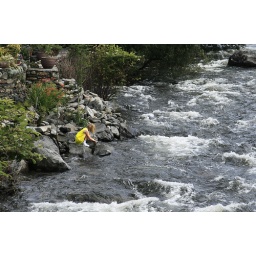
This little one was building with stones in the torrents behind her house in Beddgelert